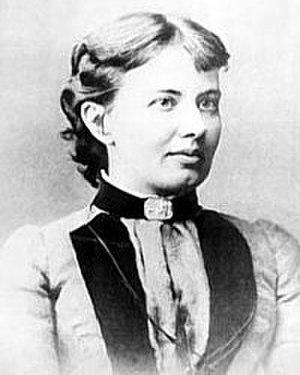
L’histoire des mathématiques s'étend sur plusieurs millénaires et dans de nombreuses régions du globe allant de la Chine à l’Amérique centrale. Jusqu'au XVIIᵉ siècle, le développement des connaissances mathématiques s’effectue essentiellement de façon cloisonnée dans divers endroits du globe. À partir du XIXᵉ et surtout au XXᵉ siècle, le foisonnement des travaux de recherche et la mondialisation des connaissances mènent plutôt à un découpage de cette histoire en fonction des domaines mathématiques.